Jetfire

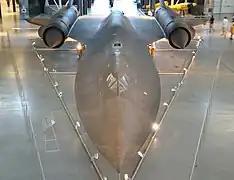
The SR-71 Blackbird inside the Smithsonian Air and Space Museum's Steven F. Udvar-Hazy Center, which serves as Jetfire's vehicle mode

In "Transformers: Robots in Disguise", Skyfire is as loyal to devotion to Megatron, in contrast to his wing-mech Wind Sheer. The 2001 Robots in Disguise Deluxe Skyfire w/ Tow-Line included a Jetfire as a redeco of the "Machine Wars" Skywarp/Thundercracker mold. Skyfire transforms from a Dassault Rafale fighter jet to robot mode with a single-step, spring-loaded transformation. The two halves of his rifle store in his lower legs in jet mode. He was only available in a Deluxe-level two-pack with Tow-Line. This mold was also used to make "Beast Wars II" Dirge, "Robot Masters" Wingstun and BotCon 2006 exclusive Darkside Waspinator.